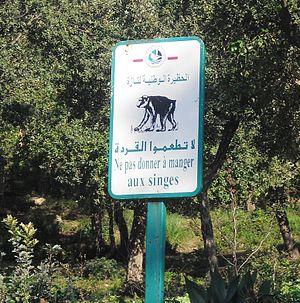
Ne pas donner à manger aux singe
Le macaque de Barbarie de Gibraltar, aussi appelé macaque de Gibraltar ou Magot, est la seule population sauvage de macaques du continent européen qui, contrairement à celles de ses congénères d'Afrique du Nord, grossit. Actuellement, près de 300 macaques, répartis en 5 groupes occupent la partie supérieure du Rocher dans la réserve naturelle, bien que des excursions occasionnelles en ville entraînent des dommages à certaines propriétés. Comme ils n'ont pas de queue, ils sont parfois appelés « primate de Barbarie » ou « primate du Rocher », bien qu'il s'agisse de singe. La population locale les appelle monos en espagnol ou en llanito.